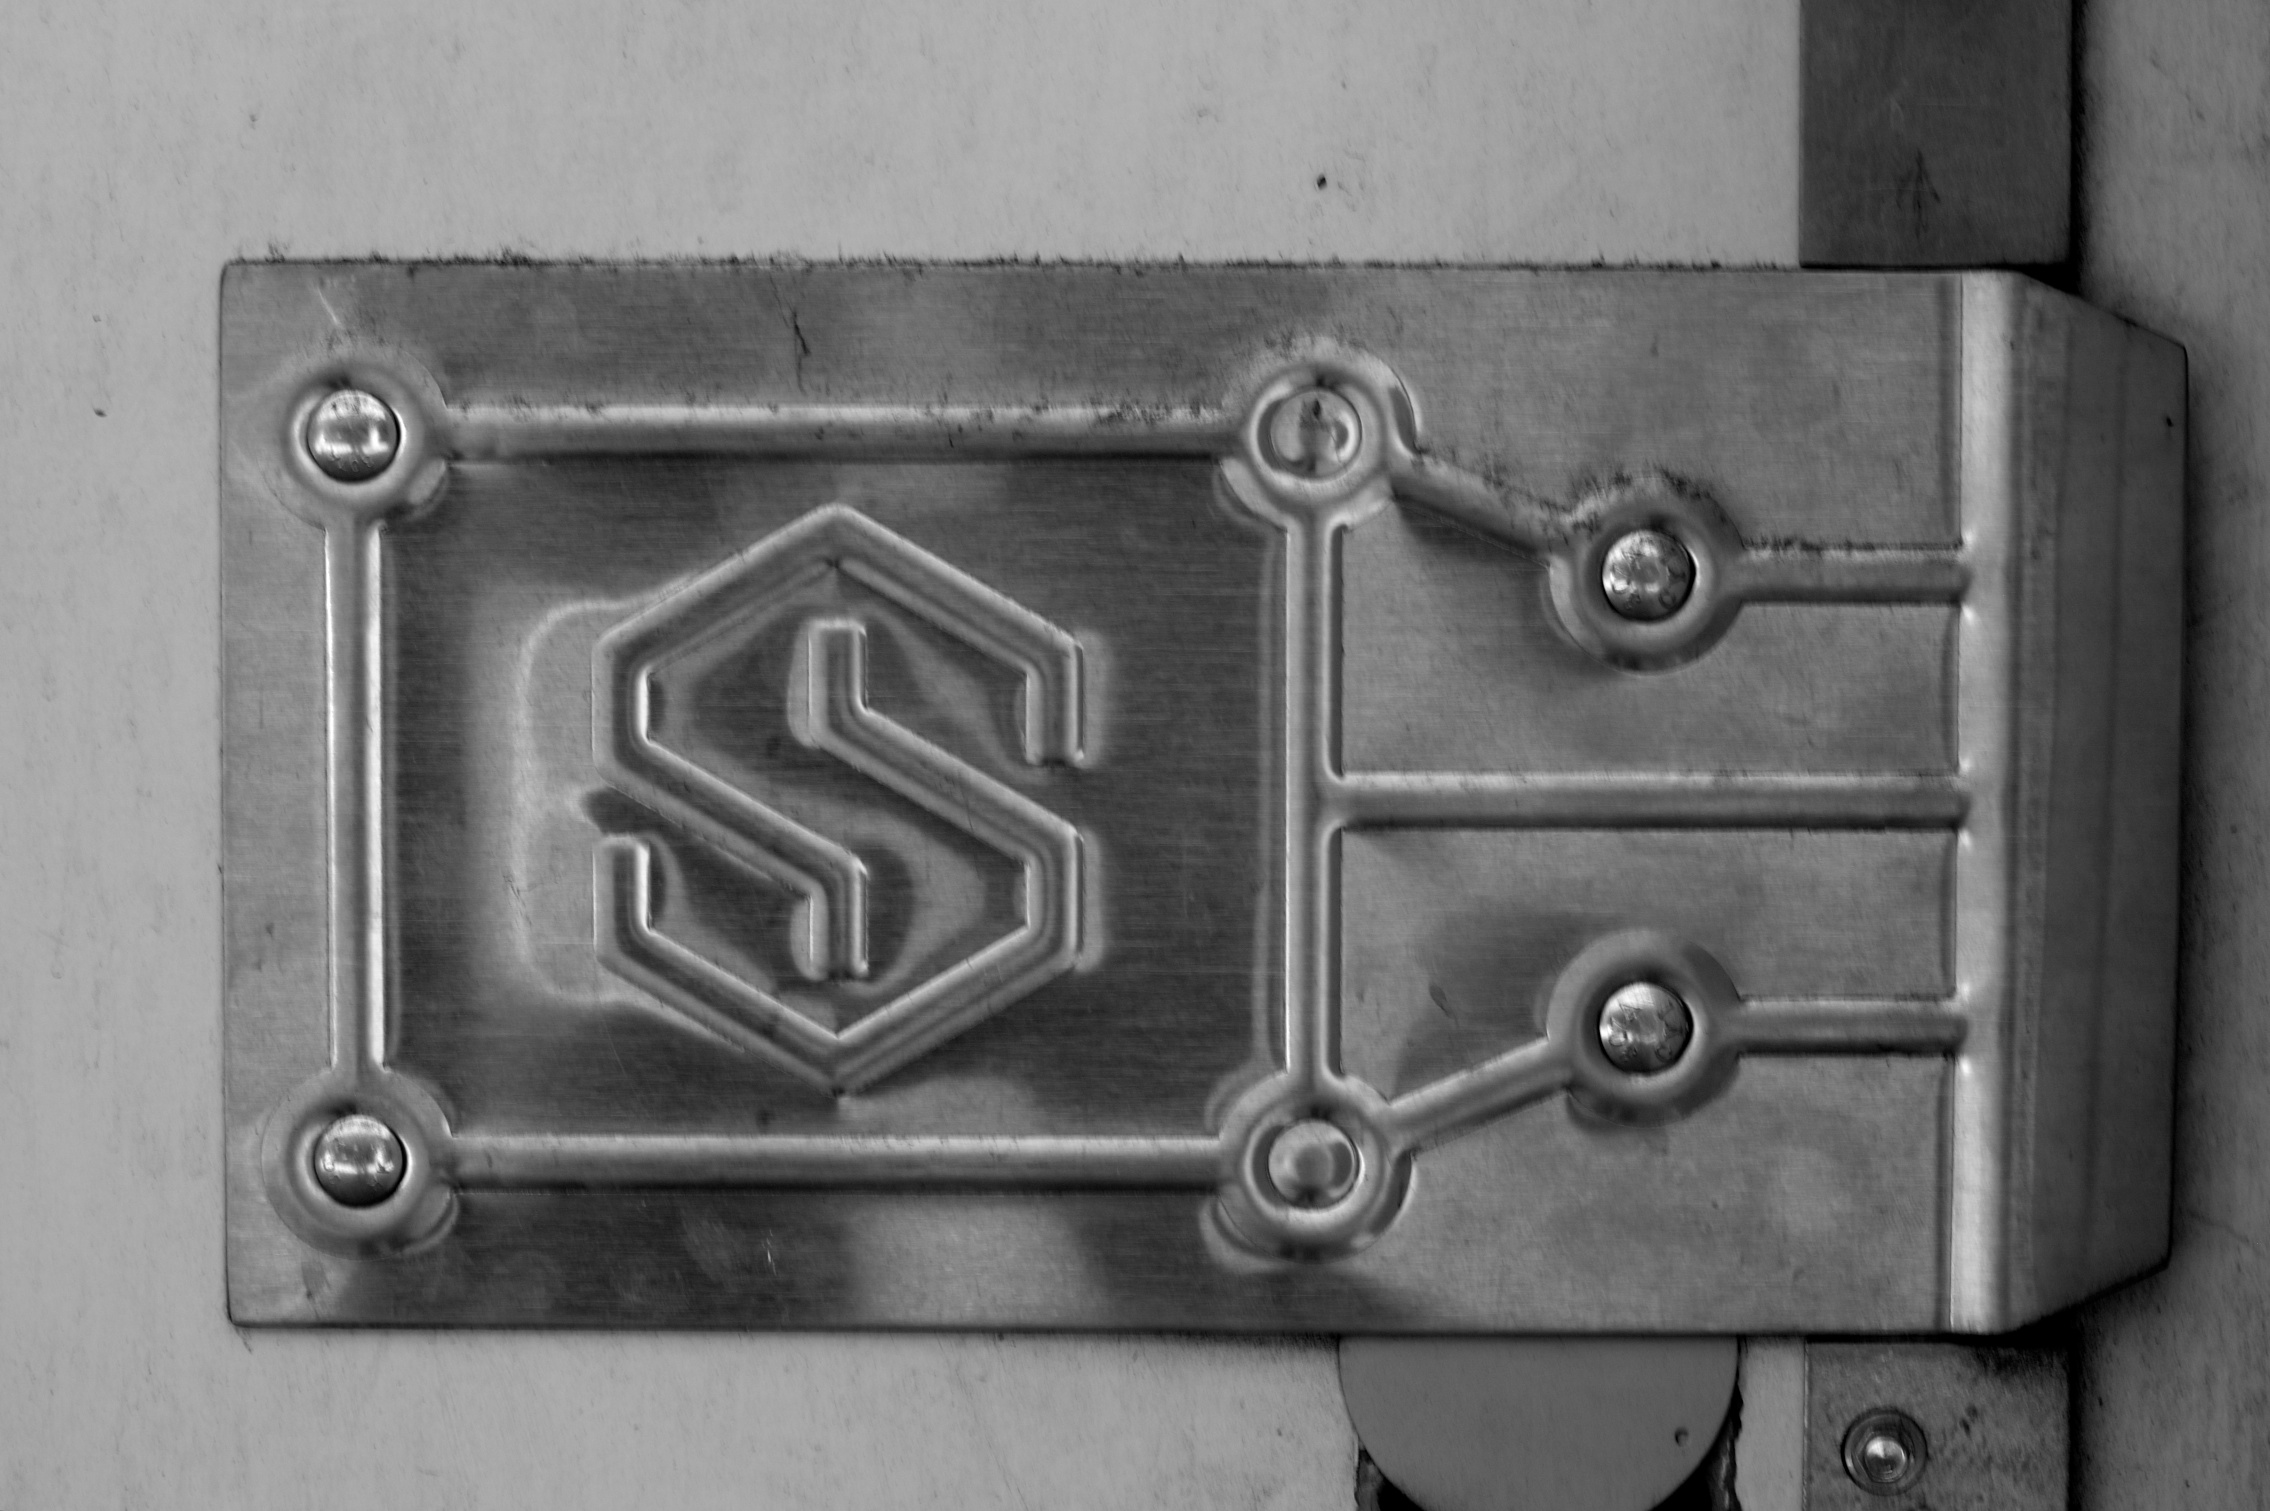
black and white, metal, monochrome, material, product, font, angle, hardware, product design, monochrome photography, hardware accessory